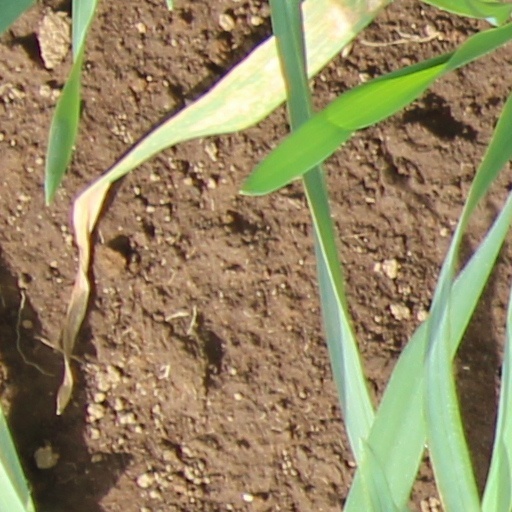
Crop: wheat